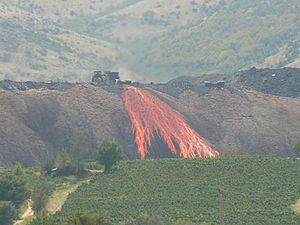
La Macédoine du Nord, en forme longue la république de Macédoine du Nord, est un pays d'Europe du Sud situé dans la péninsule des Balkans.